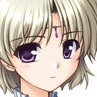
Portrait style: Anime Portrait